Third Battle of Komárom (1849)

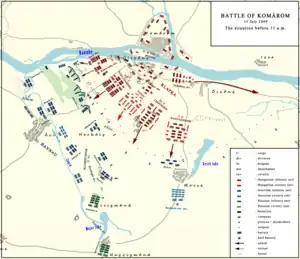
Third battle of Komárom. 11 July 1849. The situation before the battle

The first Hungarian troops who departed towards the battlefield was the I corps, which had to make the greatest distance, then the III corps, followed by the Pikéthy cavalry division, and finally, the VII and VIII corps started to march. According to the battleplan, Pikéthy had to start his attack in an hour, at the latest, around 10 a.m. But the battle started not in the place where it was most needed. The first gunshots were heard East from Ószőny when the Esterházy division saw the enemy troops at the sugar factory from Füzítő. With this the Hungarians failed to use the element of surprise in the areas where it was the most needed, to achieve the much-desired breakthrough. The Hungarians chased away the Austrian vanguards, occupying the place with two guns and one or two battalions, then taking control over the Almás farm. The commander of the Austrian detachment from here Colonel Ottomar Boyneburg-Lengsfeld informed the Austrian commandment about the attack and demanded reinforcements to take Naszály, to prevent the Hungarians advance towards Tata.